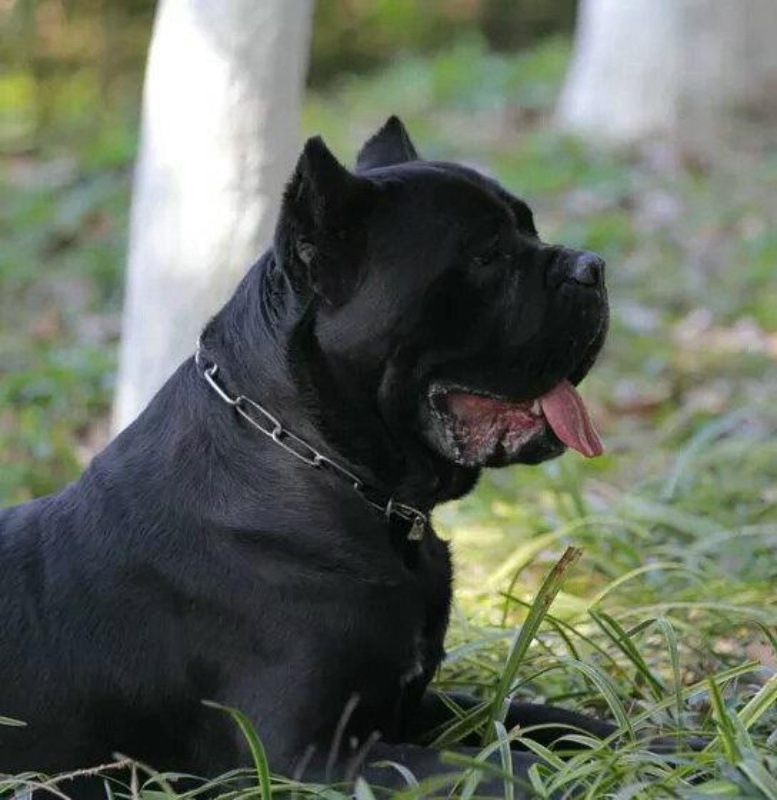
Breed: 253-n000105-Cane_Carso